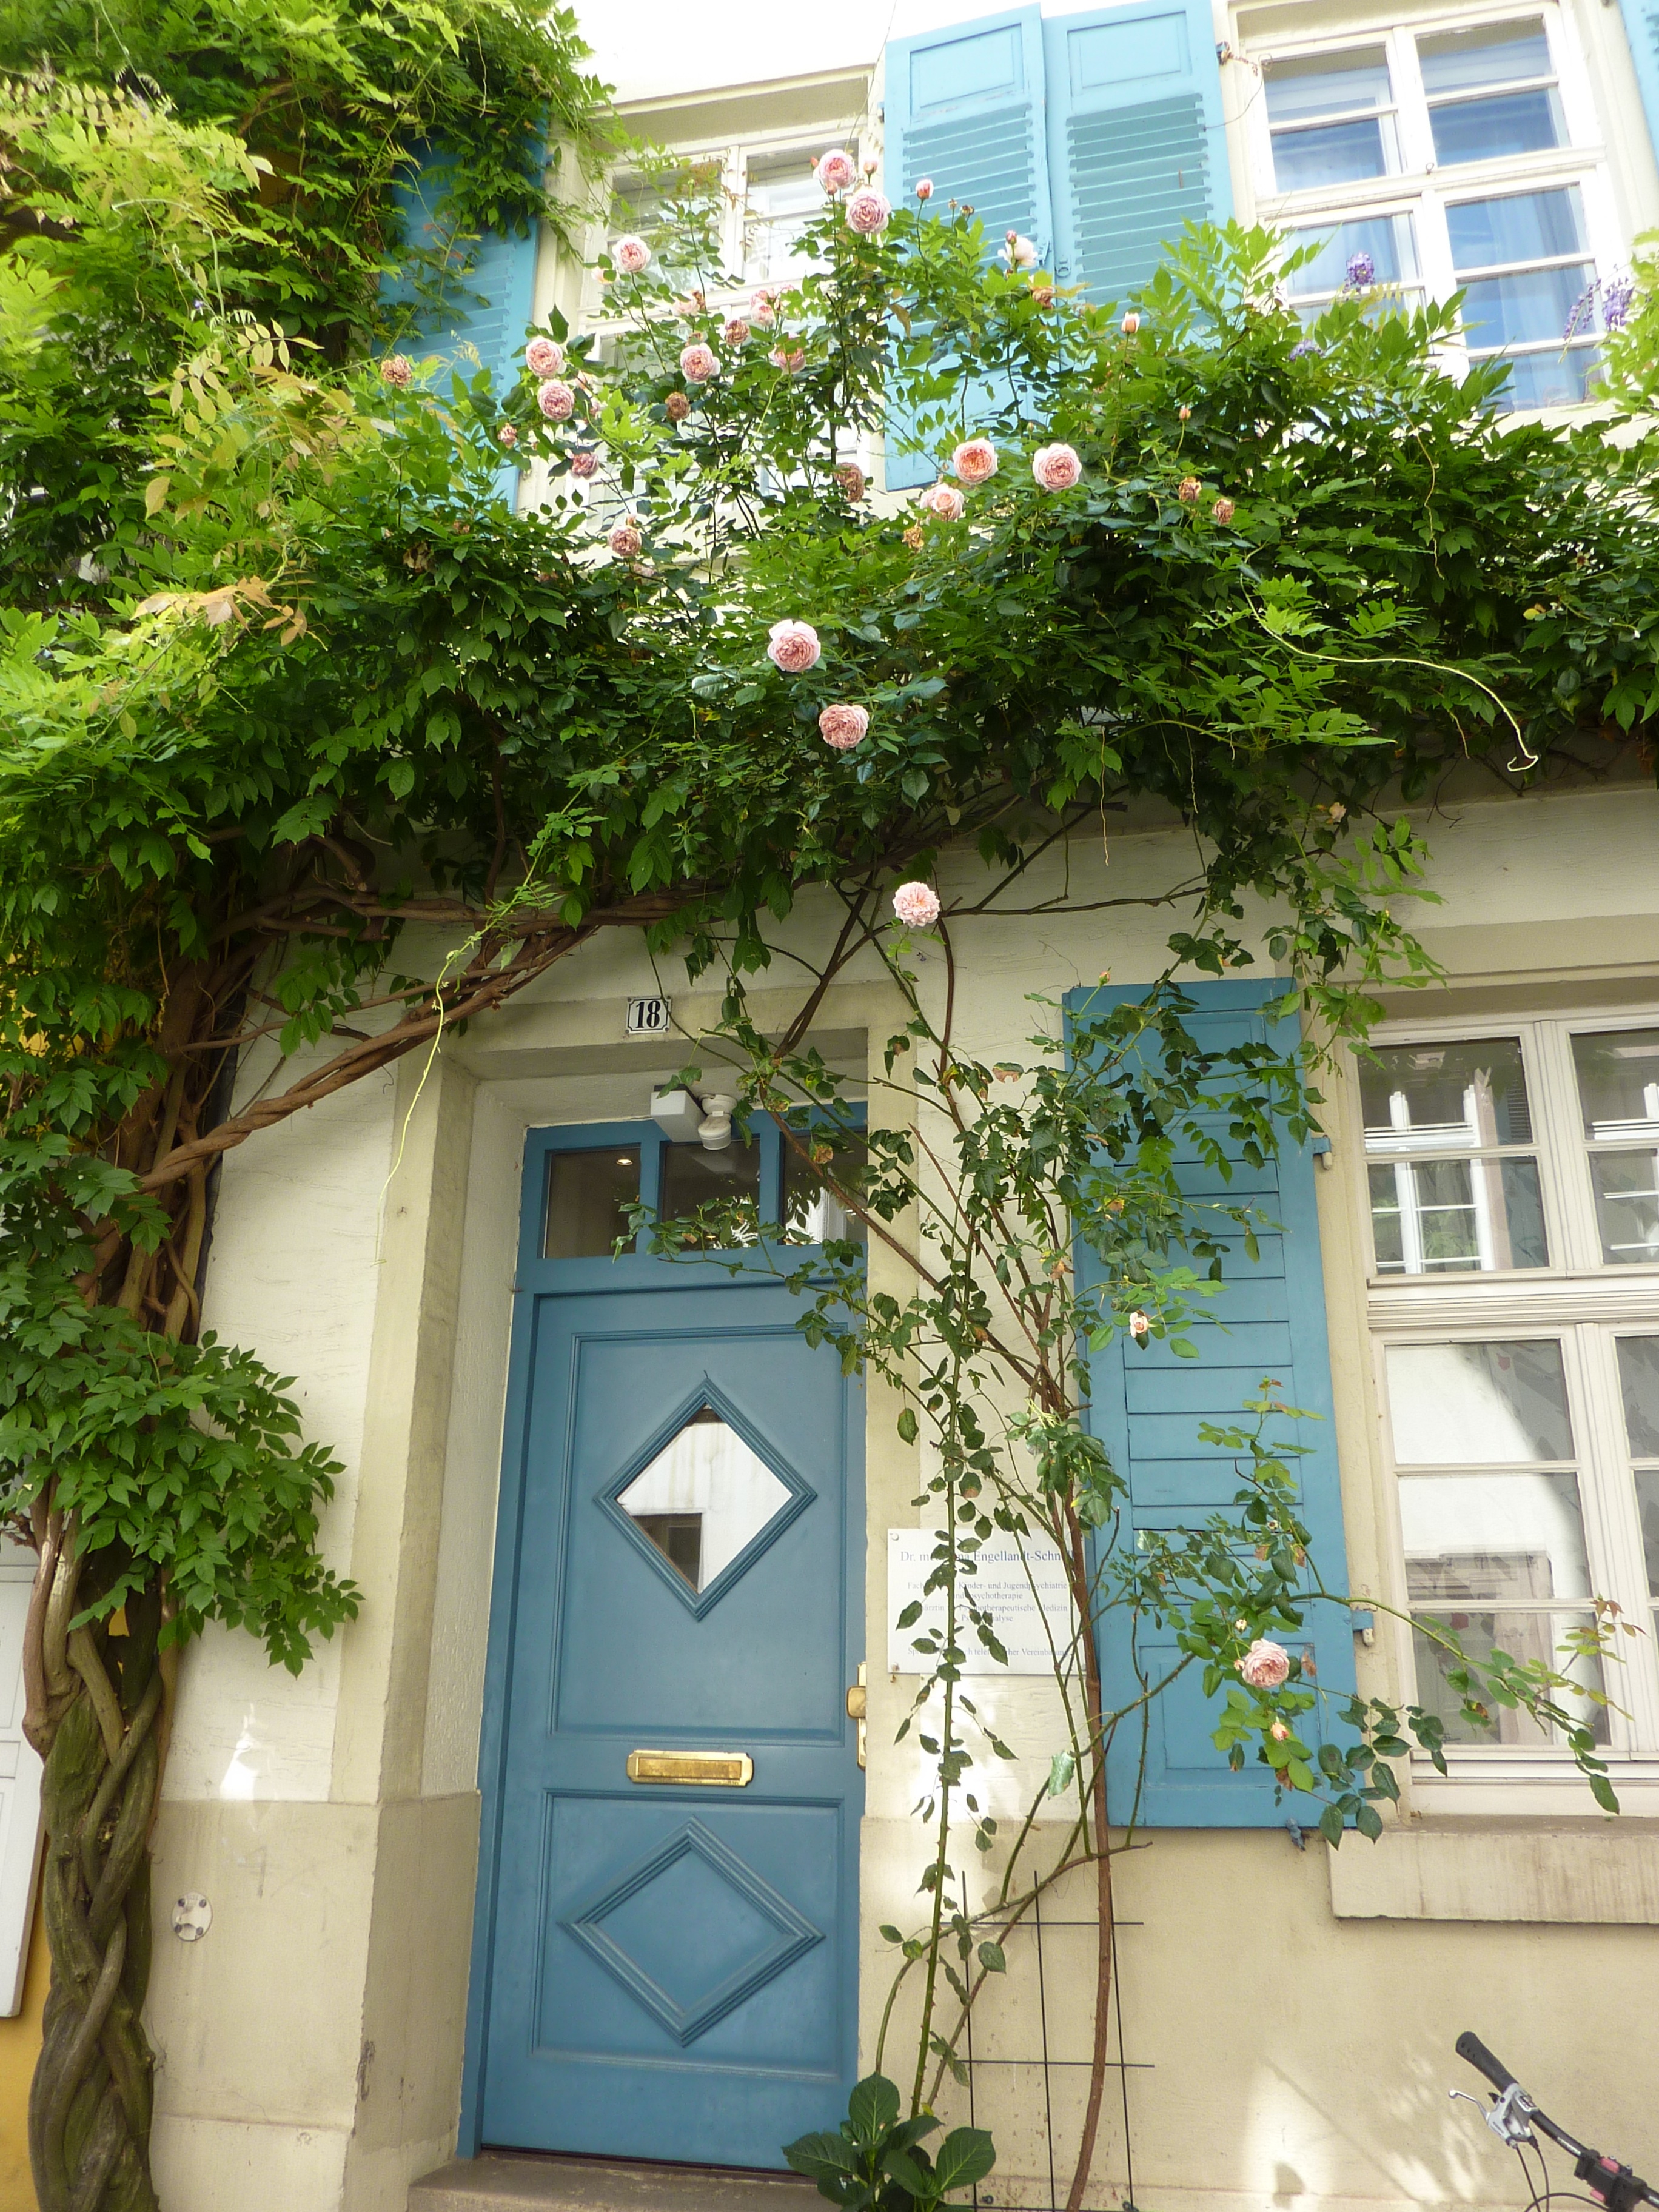
house, flower, window, home, porch, balcony, green, cottage, facade, garden, courtyard, yard, floristry, outdoor structure